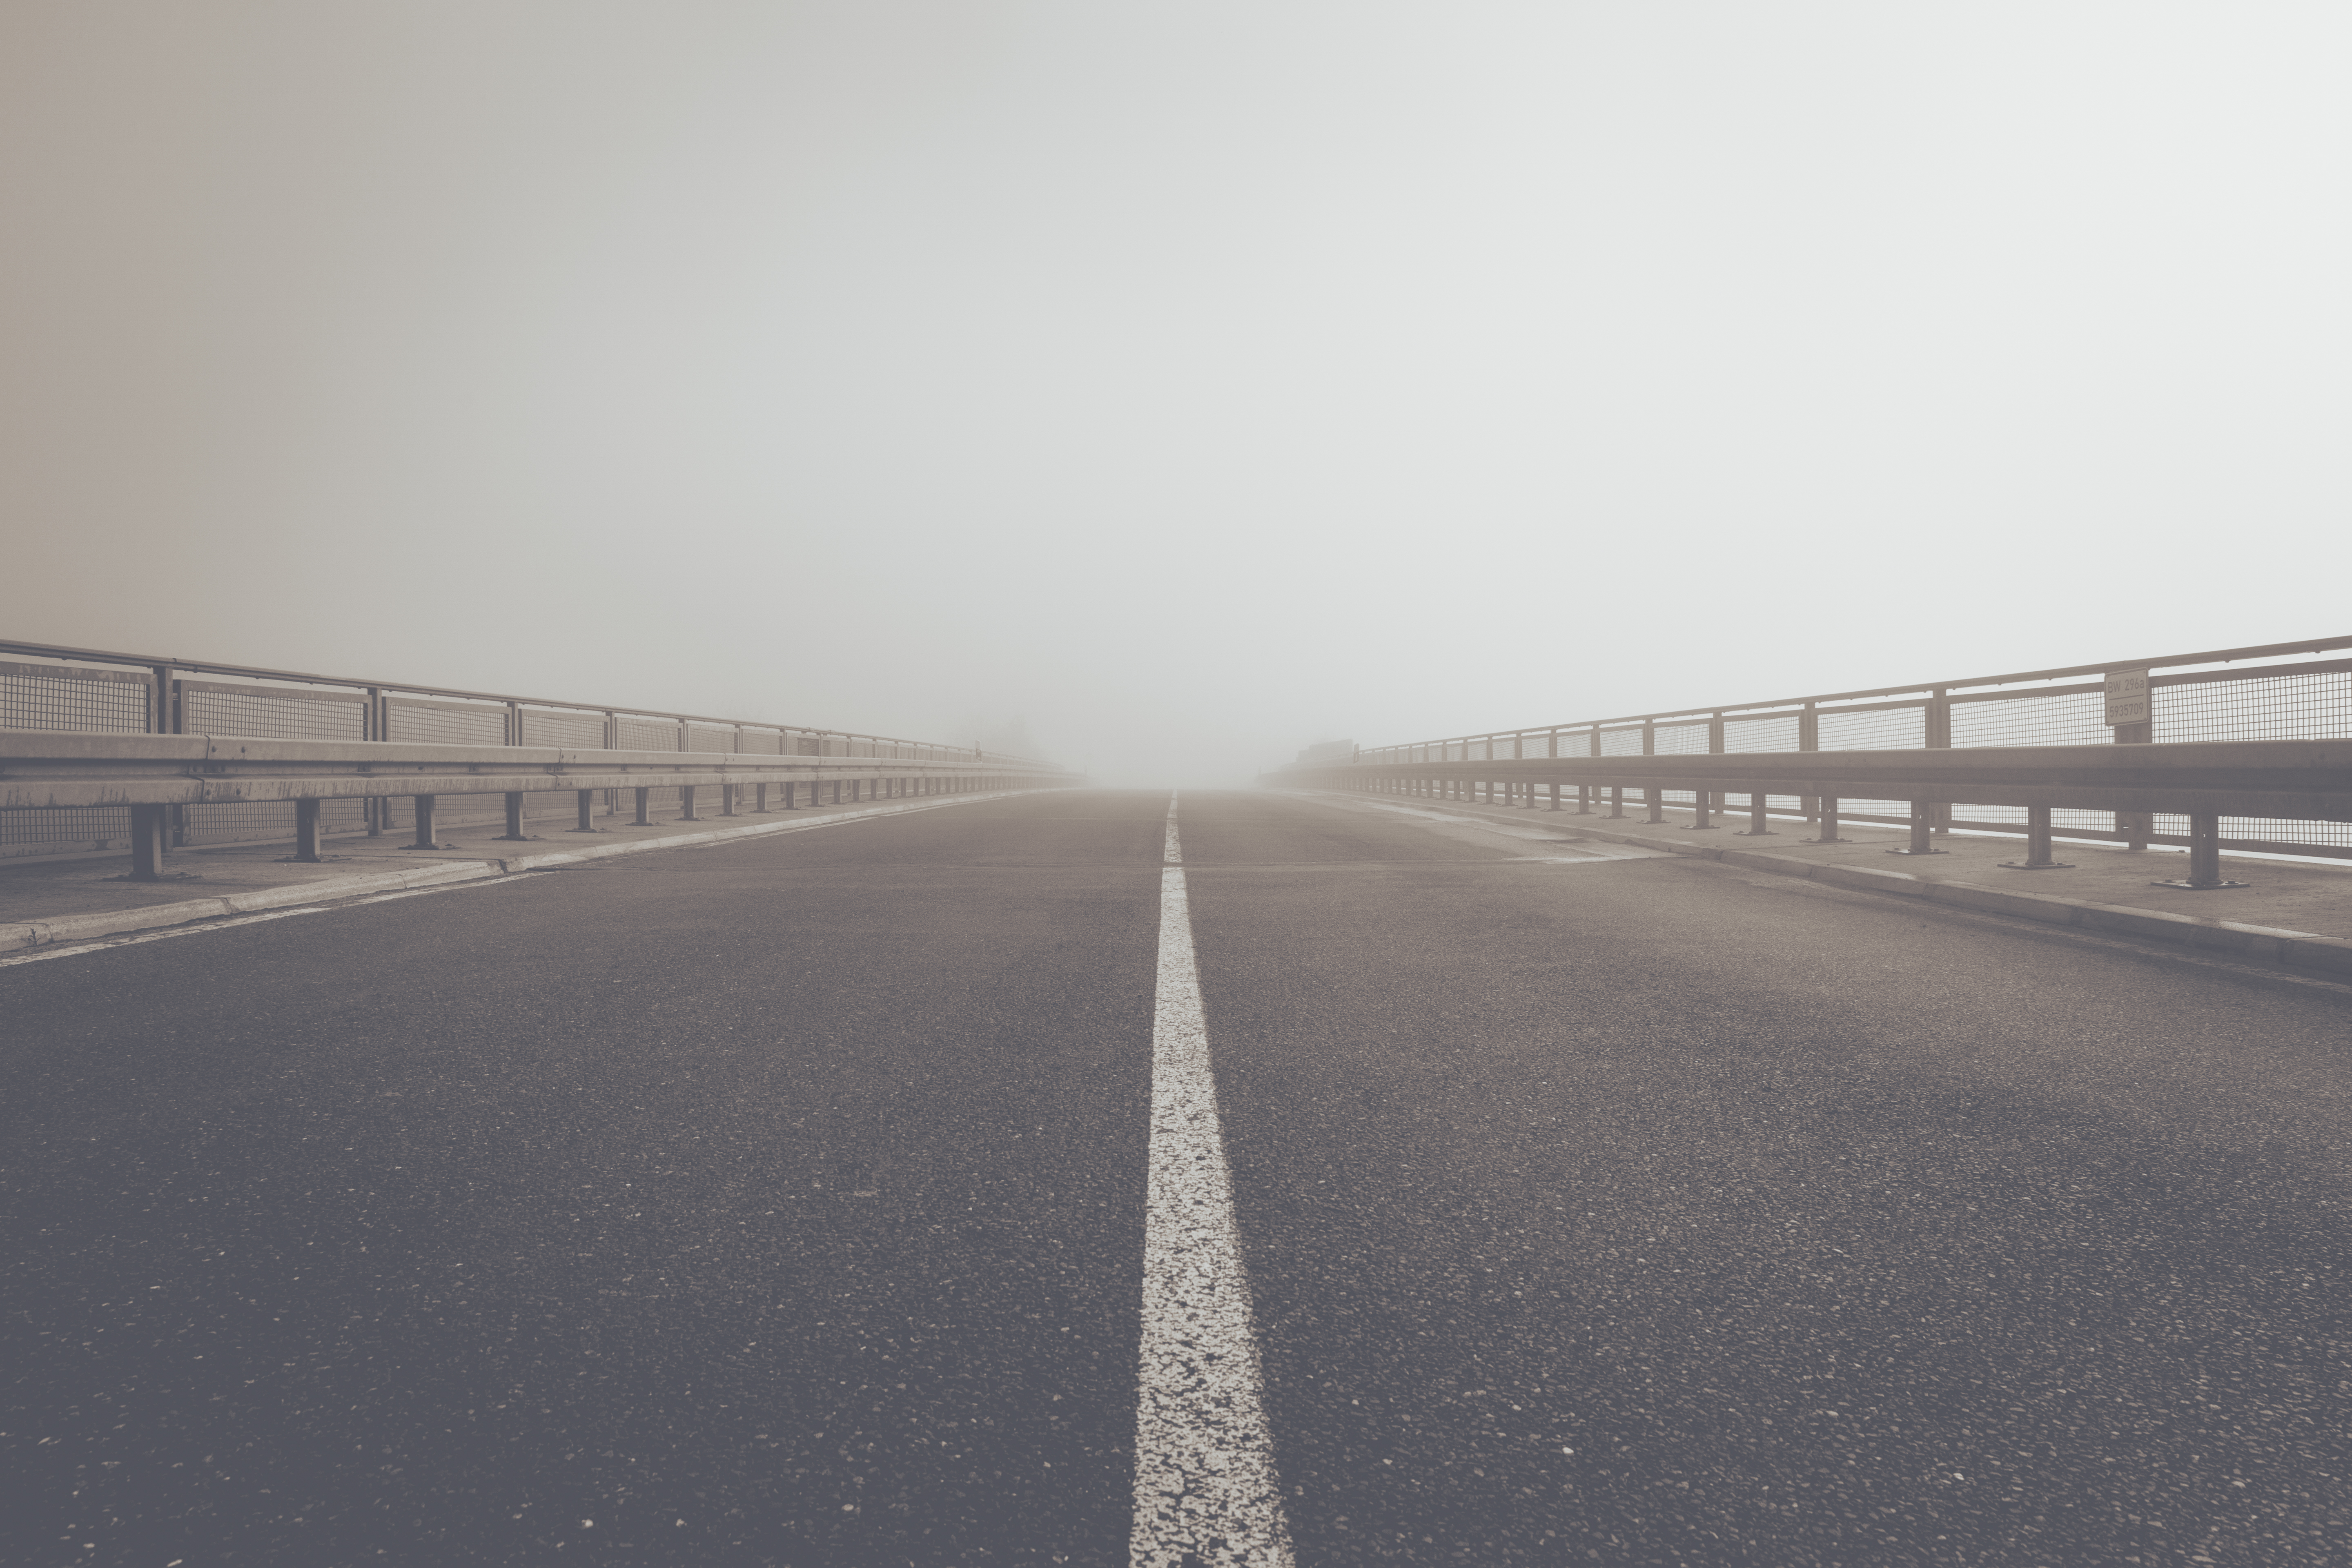
fog, road, morning, perspective, highway, foggy, asphalt, line, weather, lane, infrastructure, shape, road surface, atmospheric phenomenon, nonbuilding structure, controlled access highway